Amer Gojak

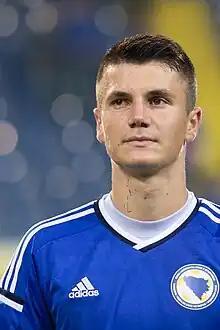
Gojak with Bosnia and Herzegovina U21 in 2014

Amer Gojak (born 13 February 1997) is a Bosnian professional footballer who plays as a midfielder for Croatian Football League club Rijeka.